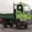
Label: truck